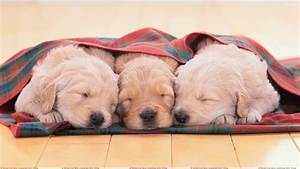
Label: dog